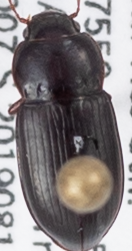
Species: Amara lindrothi
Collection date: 2019-08-13
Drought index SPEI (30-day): -0.03
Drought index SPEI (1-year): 0.32
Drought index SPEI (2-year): -0.32